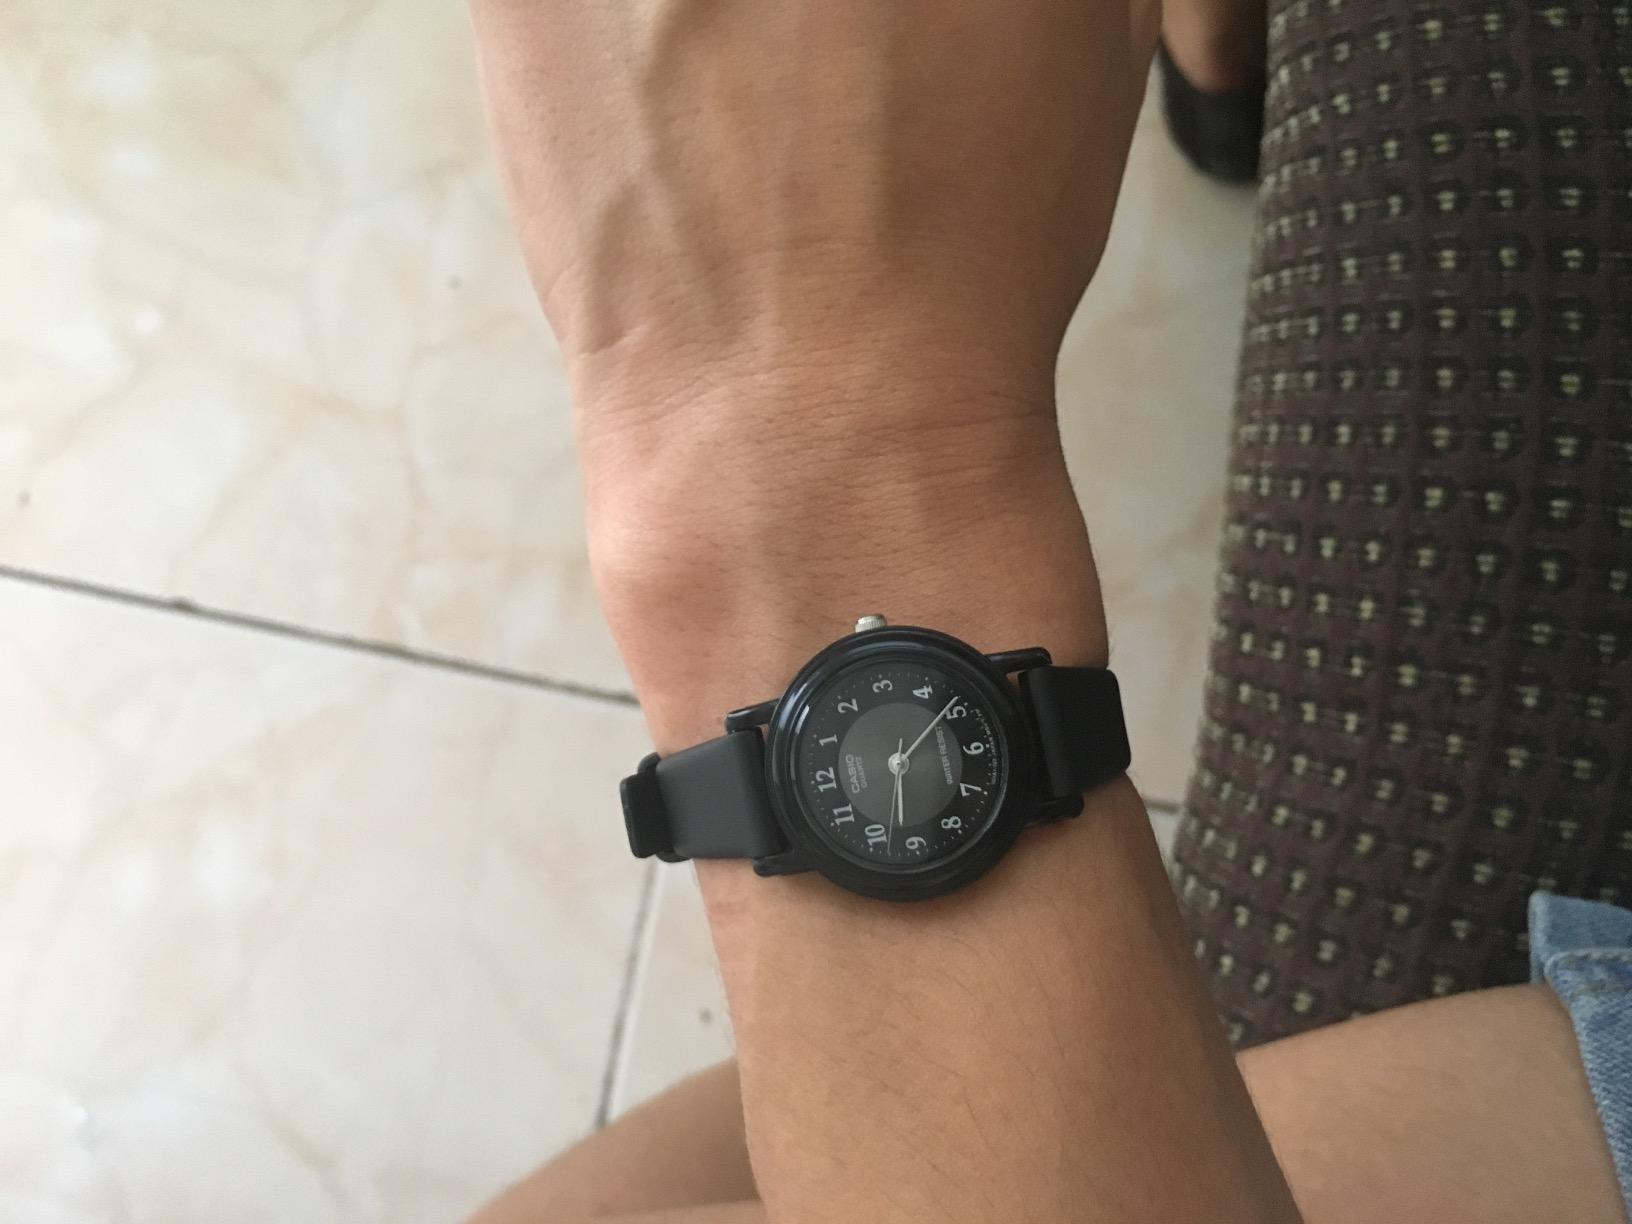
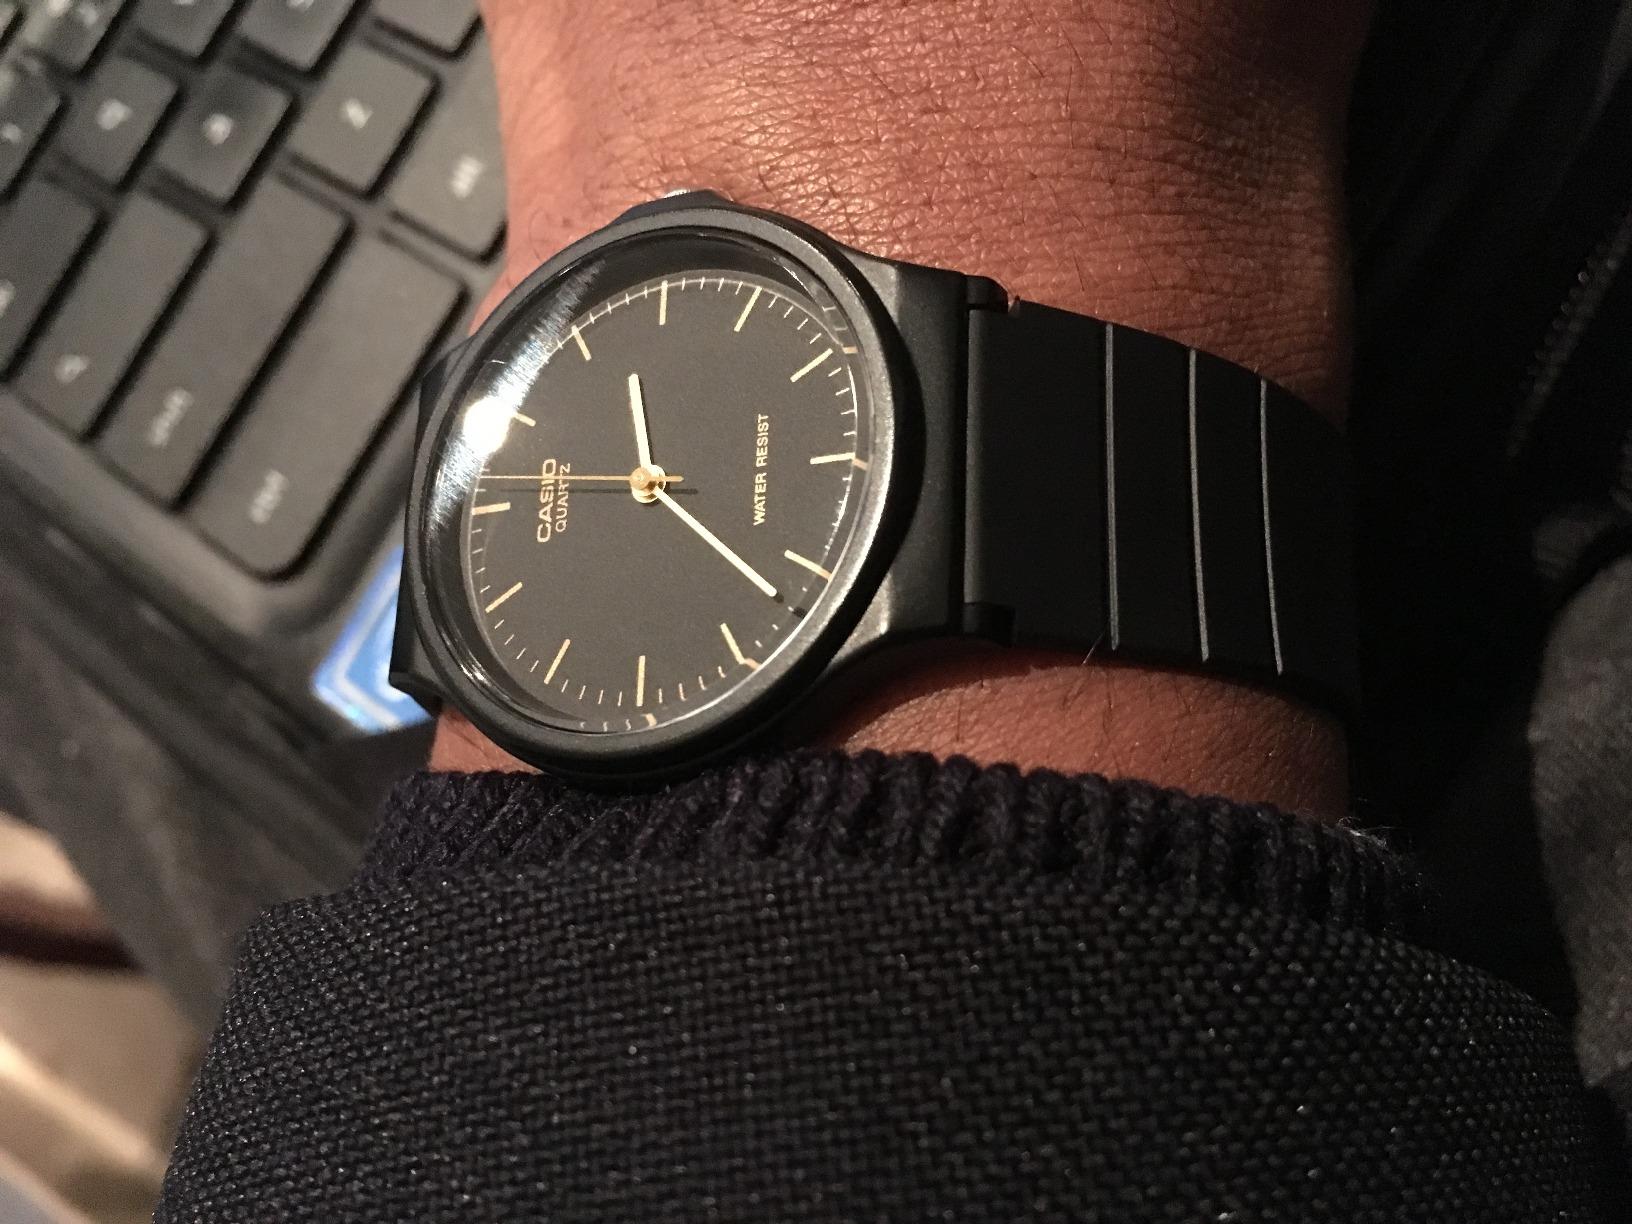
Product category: accessories_watch
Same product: no